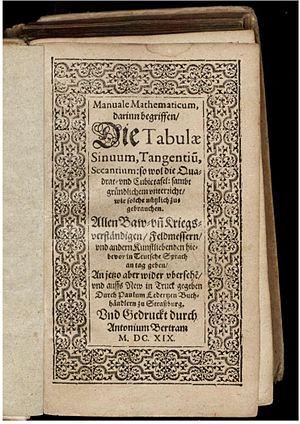
Matthias Bernegger, né le 8 février 1582 à Hallstatt et mort le 5 février 1640 à Strasbourg, est un mathématicien, astronome, philologue et historien d'origine autrichienne qui fut professeur d'éloquence et d'histoire à l'université de Strasbourg, également chanoine du chapitre de Saint-Thomas. Auteur de nombreux ouvrages, il a fortement marqué l'enseignement strasbourgeois au XVIIᵉ siècle et occupé une place de premier plan parmi l'avant-garde de la Modernité en Europe.